Captain Roop Singh Stadium

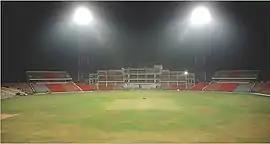
Captain Roop Singh Stadium

Captain Roop Singh Stadium, is an international cricket stadium in Gwalior, India. The stadium has hosted 12 ODI matches, the first one was played between India and West Indies on 22 January 1988.